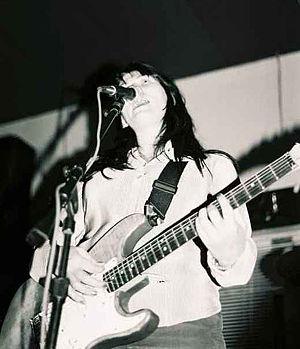
Kelley Deal, née le 10 juin 1961 à Dayton dans l'Ohio, est une chanteuse et guitariste américaine, sœur jumelle de la bassiste Kim Deal, qu'elle rejoint au sein de The Breeders, en tant que guitariste.
Safari est le premier maxi et deuxième disque du groupe de rock indépendant américain The Breeders. Sorti le 6 avril 1992 sur le label indépendant 4AD, deux ans après leur premier opus et un an avant la sortie de leur deuxième album, il est considéré comme un album de transition, sa qualité étant meilleure que Pod, mais n'ayant pas atteint le succès commercial de Last Splash. Composé de quatre titres, dont un titre qui se retrouvera plus tard sur l'album Last Splash et une reprise des Who, l'album a été enregistré dans les studios de Looking Glass Studios à New York, excepté pour la chanson Safari dont l'enregistrement eu lieu dans les studios First Protocol à Londres et la production fut assurée par Guy Fixsen.